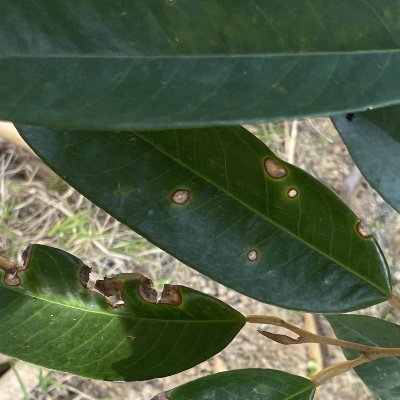
Label: Leaf_Phomopsis